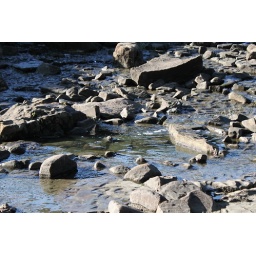
A lake beside my house in Dallas